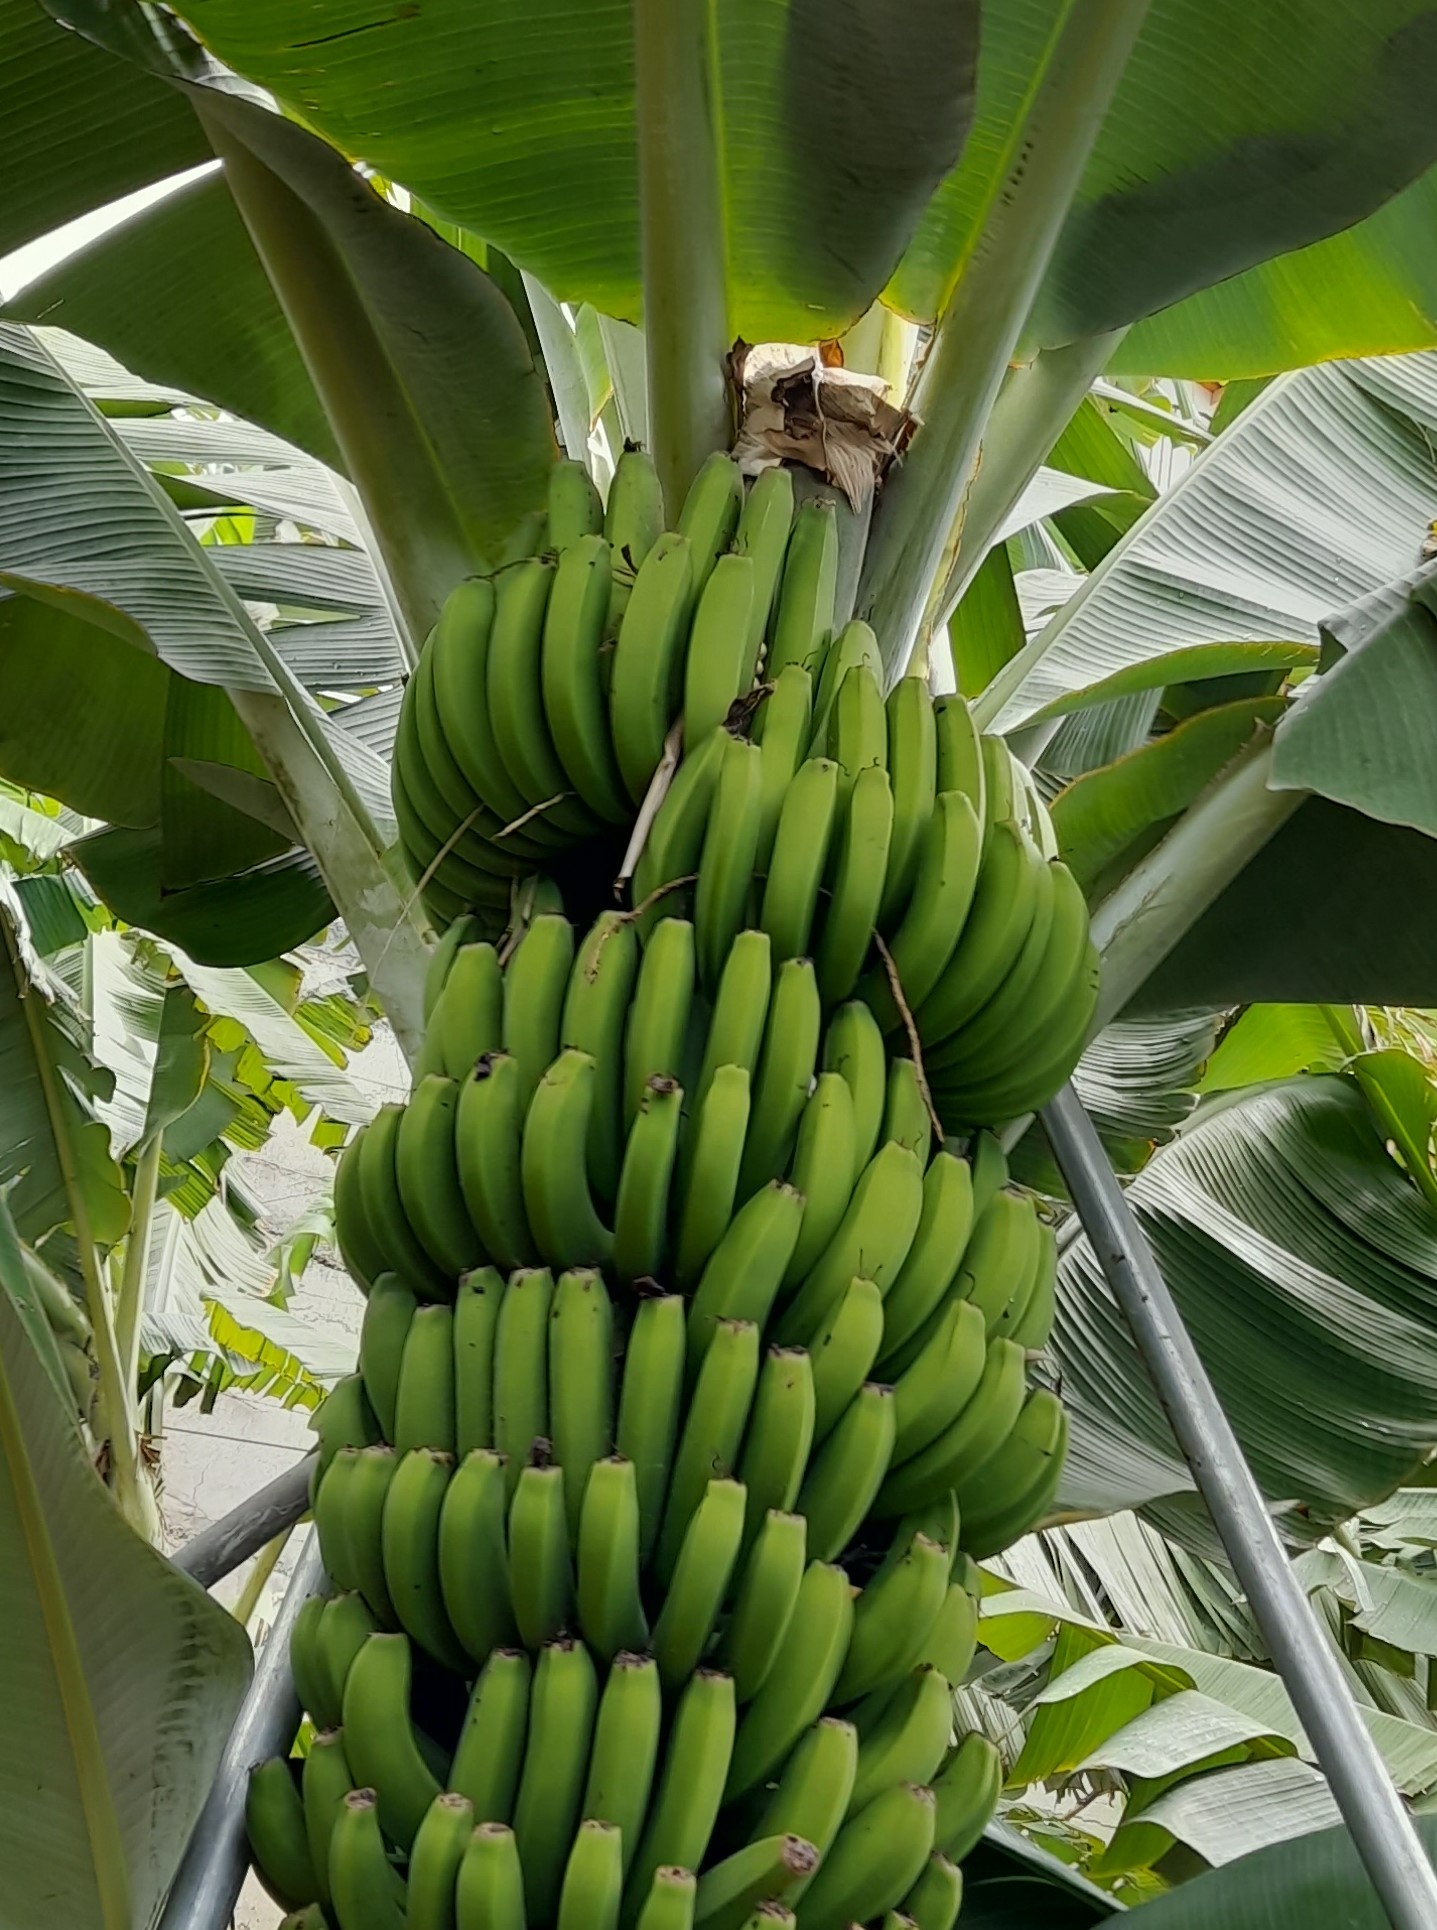
Label: Keep